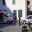
Label: ambulance